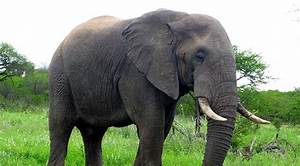
Label: elefante